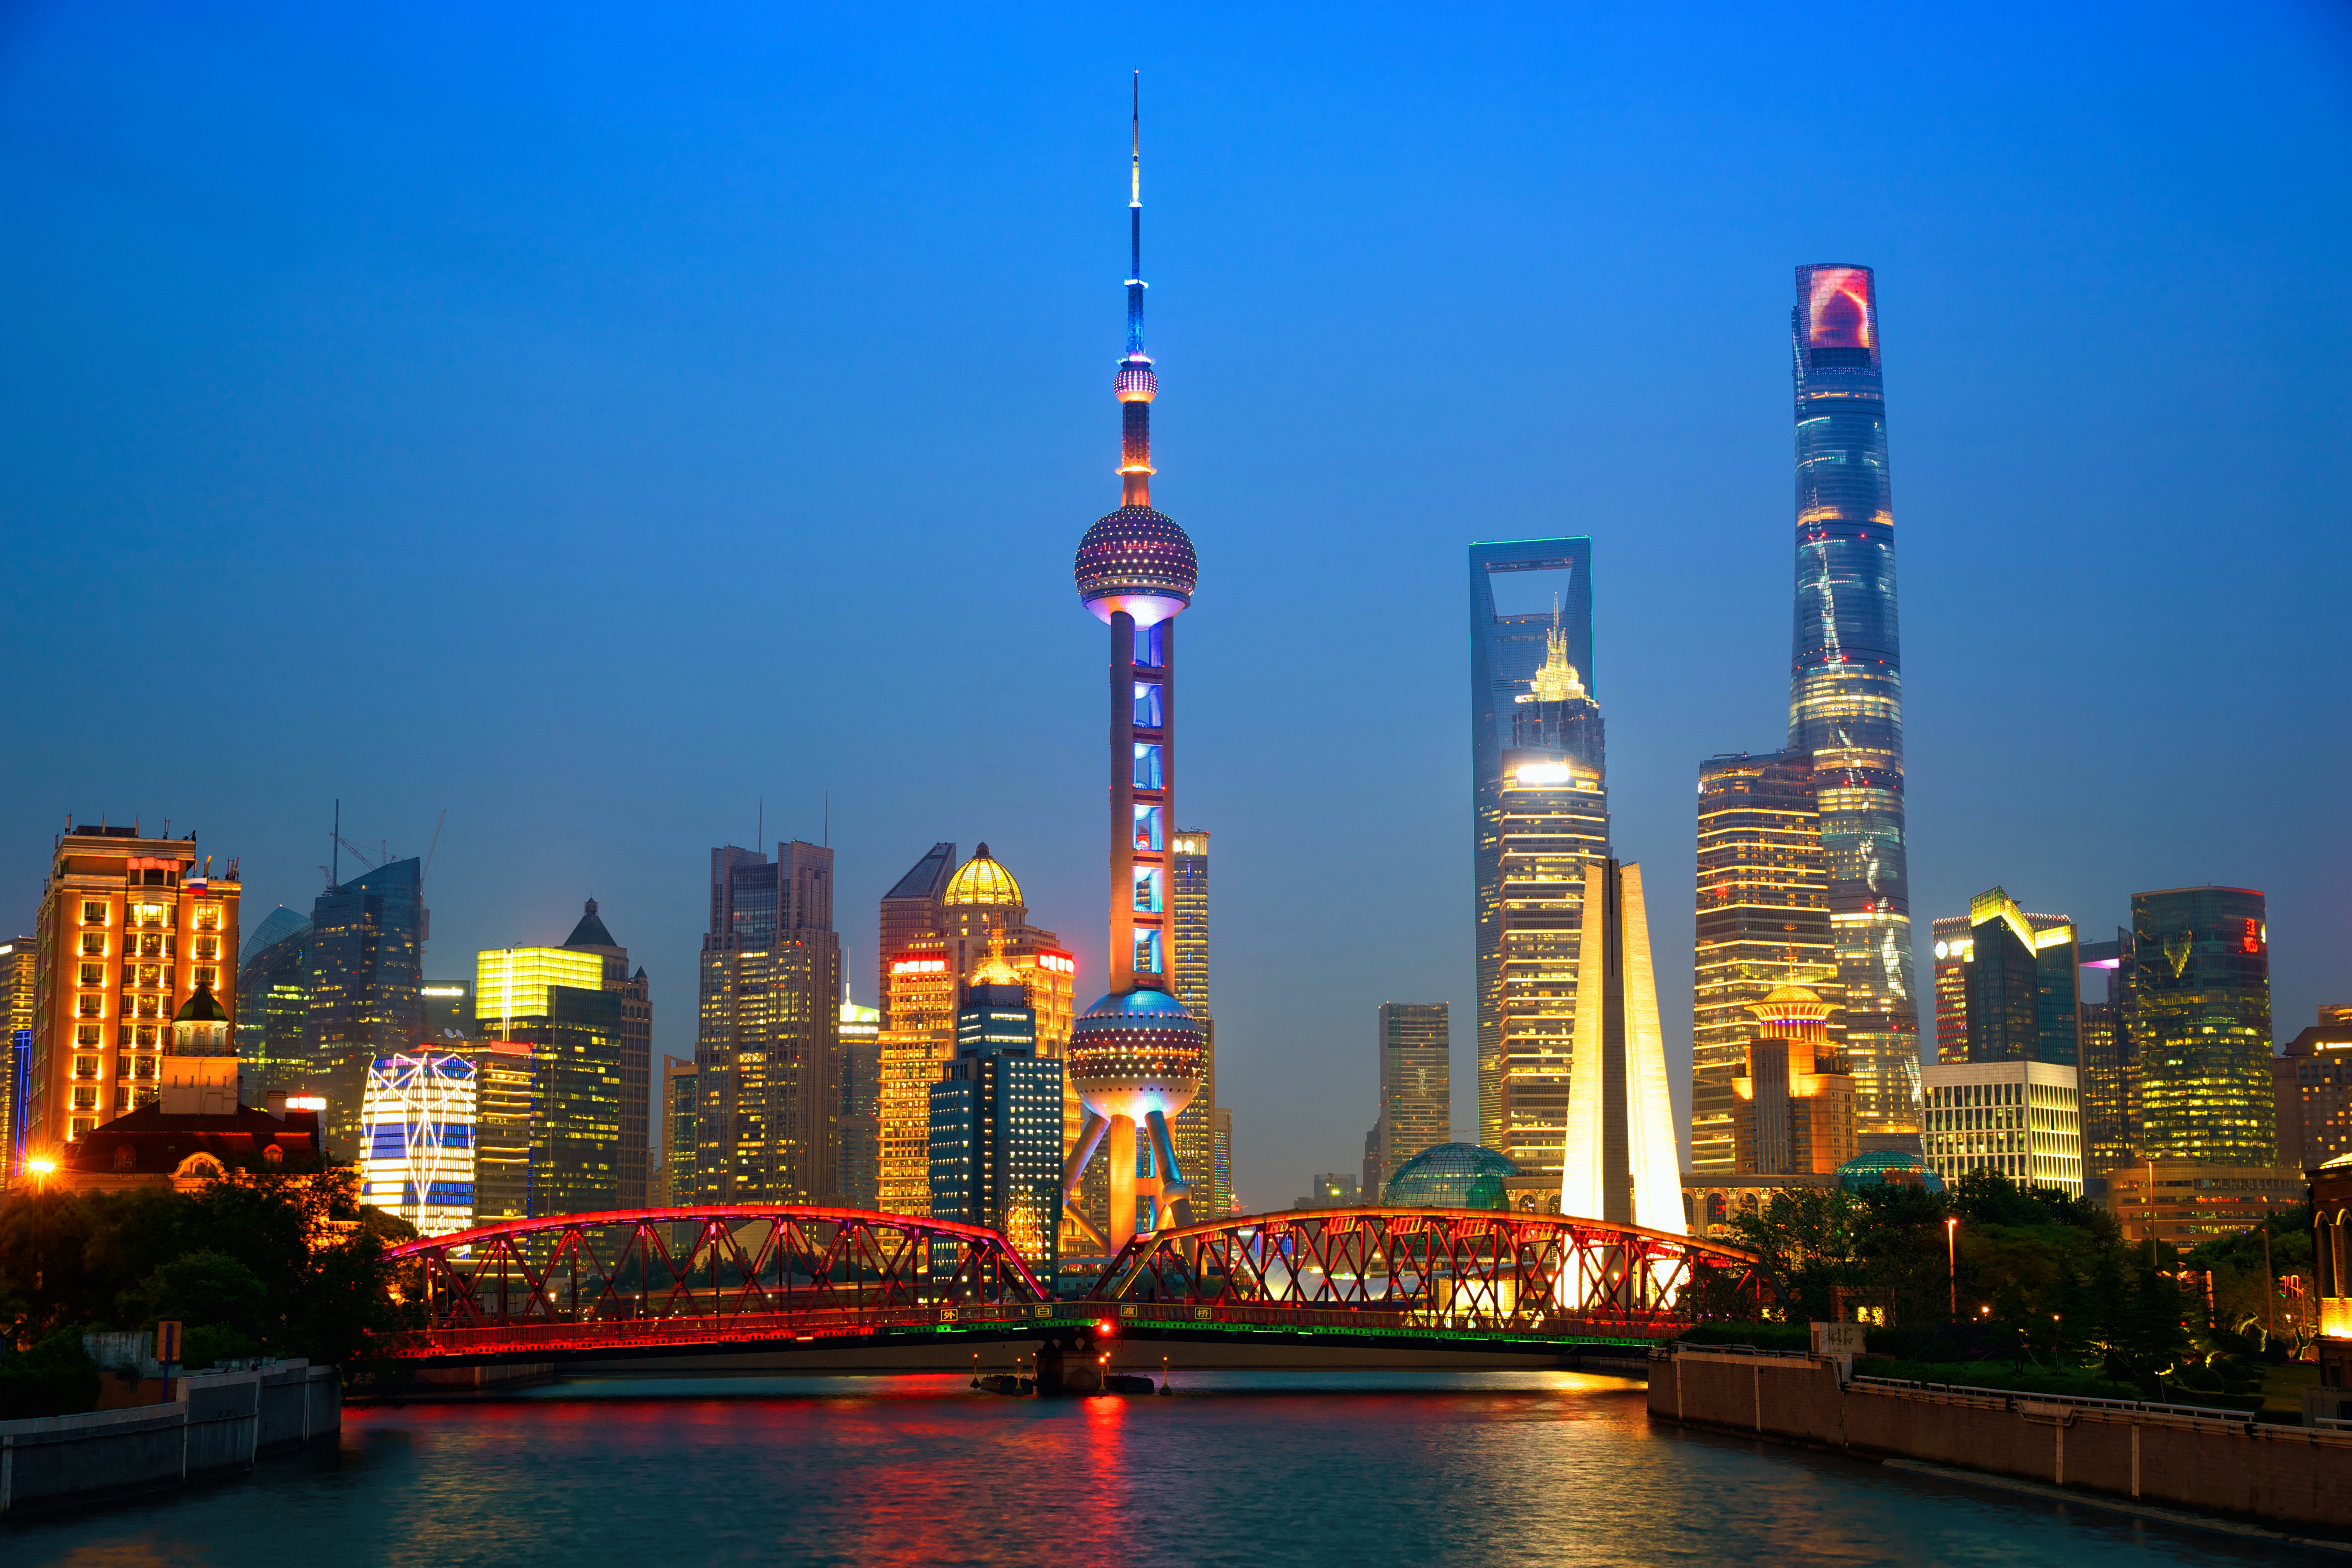
skyline, shanghai, night, city, china, building, asia, tower, cityscape, skyscraper, business, river, architecture, downtown, pudong, sky, landmark, urban, travel, water, office, view, dusk, financial, blue, tower block, metropolitan area, urban area, metropolis, bridge, waterway, commercial building, channel, mixed use, condominium, human settlement, apartment, reflection, fixed link, tourist attraction, evening, girder bridge, headquarters, corporate headquarters, spire